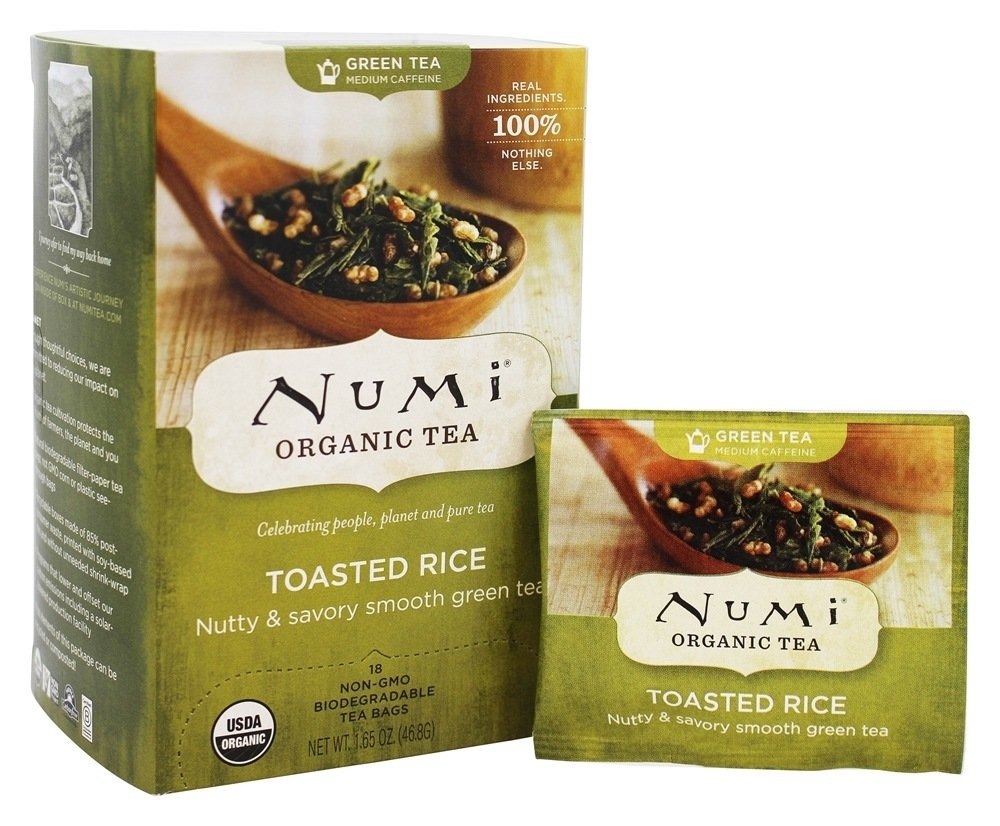
Item Name: Numi Teas Tea Rice Green, 18 ct
Bullet Point 1: Product Type:Tea
Bullet Point 2: Item Package Dimension:6.8 cm L X9.2 cm W X13.3 cm H X
Bullet Point 3: Item Package Weight:0.29 lbs
Bullet Point 4: Country Of Origin: United States
Value: 18.0
Unit: ct

Price: 9.25